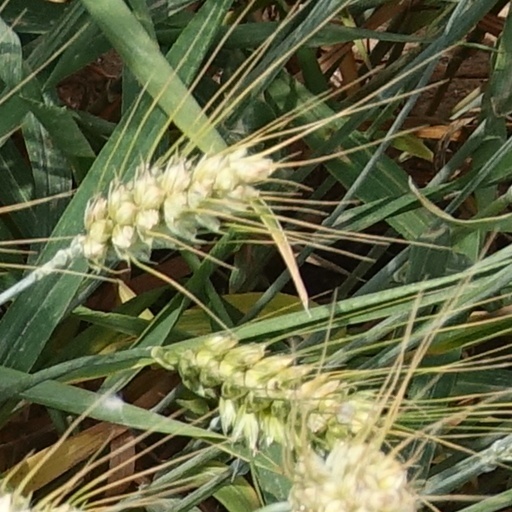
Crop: wheat